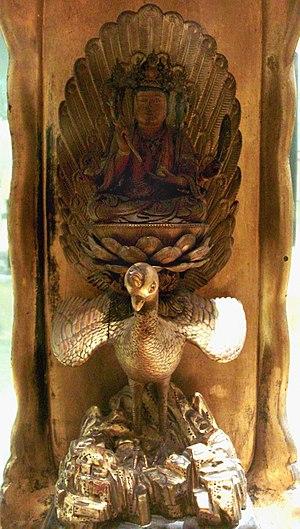
Le panthéon bouddhiste japonais désigne la multitude de divers bouddhas, bodhisattvas et divinités inférieures et d'éminents maîtres religieux du bouddhisme. Un Panthéon bouddhiste existe dans une certaine mesure dans le Mahāyāna, mais il est particulièrement caractéristique du Vajrayana bouddhisme ésotérique, y compris le bouddhisme tibétain et surtout le bouddhisme Shingon, qu'il a officialisé dans une large mesure. Dans l'ancien Panthéon bouddhiste japonais, plus de 3 000 bouddhas ou divinités ont été recensés, bien que de nos jours la plupart des temples se concentrent sur un bouddha et quelques bodhisattvas.